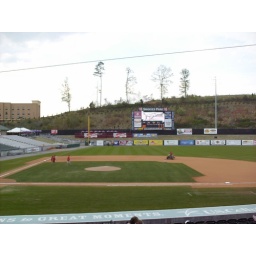
The scoreboard and picnic decks over the left field fence at Smokies Park.